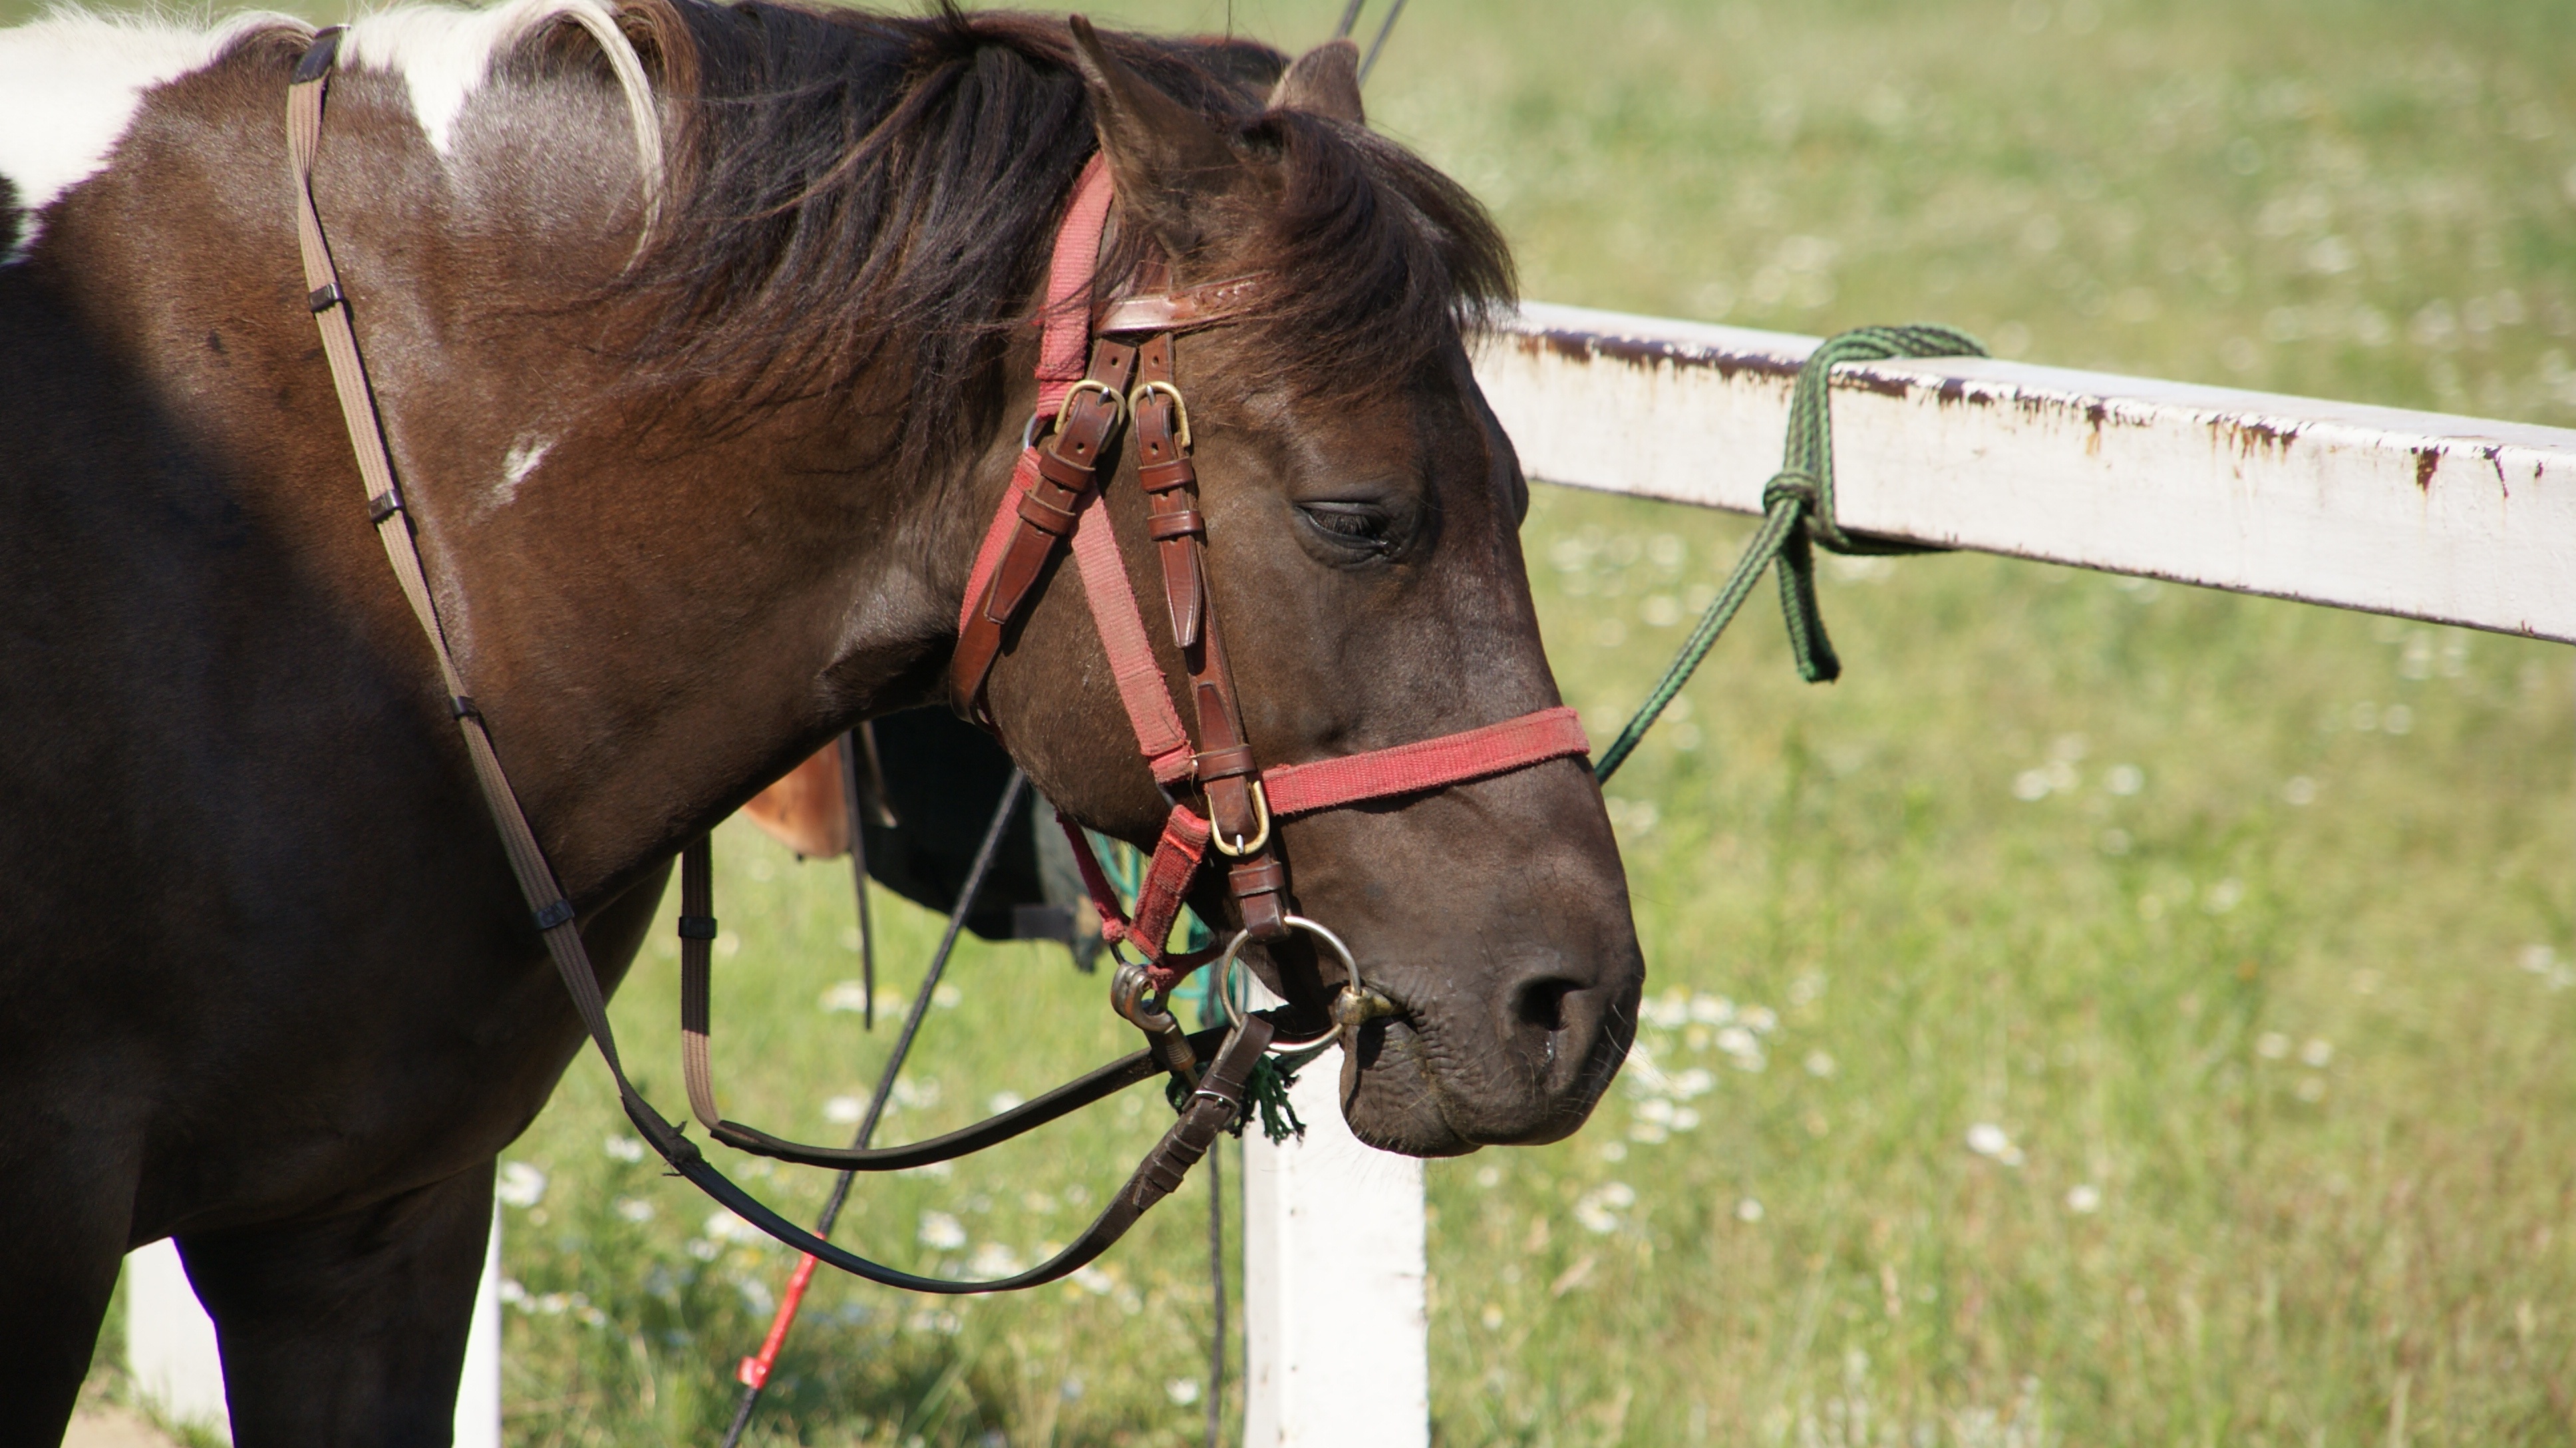
horse, halter, horse harness, mammal, bridle, rein, mane, stallion, mare, horse like mammal, horse tack, pack animal, equestrianism, animal sports, jockey